What They Become

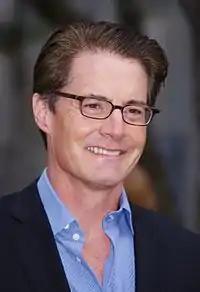
Kyle MacLachlan's performance in the episode was highly praised by critics.

Alan Sepinwall, writing for HitFix, felt that the episode, as the culmination of many of the season's storylines so far, "had a whole lot to squeeze into a short amount of time", and also felt that it did so mostly successfully. Sepinwall particularly praised the Skye and Cal reunion scene and the performances of Bennet and MacLachlan, while noting that Triplett's "sacrifice probably would have meant more if he had been given more to do this season". Eric Goldman of "IGN" scored the episode a 9.3 out of 10, indicating an "Amazing" episode, responding positively to the Daisy and Cal and Inhuman reveals and the impact they have on the MCU films, praising MacLachlan's performance, as well as Bennet's, but stating that Triplett "died still feeling like an unfulfilled character." Oliver Sava of "The A.V. Club" graded the episode an "A−", saying "the show is finally realizing its full potential", praising the introduction of the Inhumans and MacLachlan's performance, as well as the dramatic weight given to the final scene, though he noted that Triplett's "death isn't quite as impactful as it should be ... because he never really integrated into the team in a meaningful way."